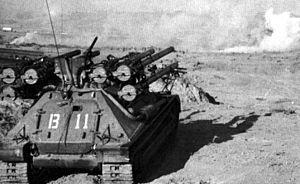
Le Ontos, officiellement Rifle, Multiple 106 mm, Self-propelled, M50, est un blindé chenillé anti-char américain développé dans les années 1950. Sa particularité principale est son armement multiple de canons sans recul.